Wang Tao (translator)

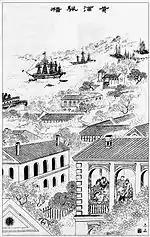
Shanghai in Wang Tao's Travel Notes

In 1848, Wang Tao went to Shanghai to visit his father. During his stay in Shanghai, Wang Tao visited the London Missionary Society Press. He was warmly greeted by Walter Henry Medhurst and his daughters Mary and Ellen. Wang Tao also met missionaries William Muirhead, , and William Charles Milne, all well versed in spoken and written Chinese language.